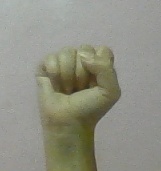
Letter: saad